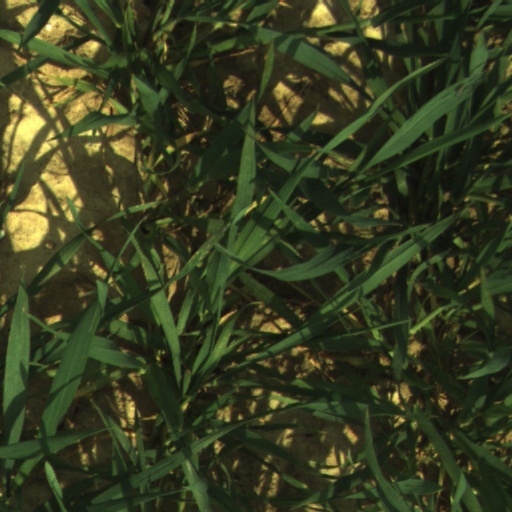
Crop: wheat